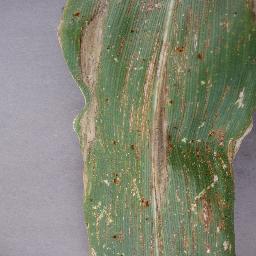
Label: Corn___Northern_Leaf_Blight